Ulithi

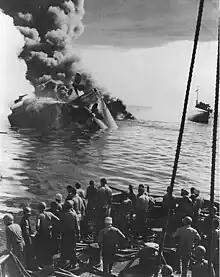
burns while sinking following an attack by Japanese "kaiten".

On 23 September 1944, a regiment of the United States Army's 81st Division landed unopposed, followed a few days later by a battalion of Seabees. The survey ship examined the lagoon and reported it capable of holding 700 vessels—a capacity greater than either Majuro or Pearl Harbor.